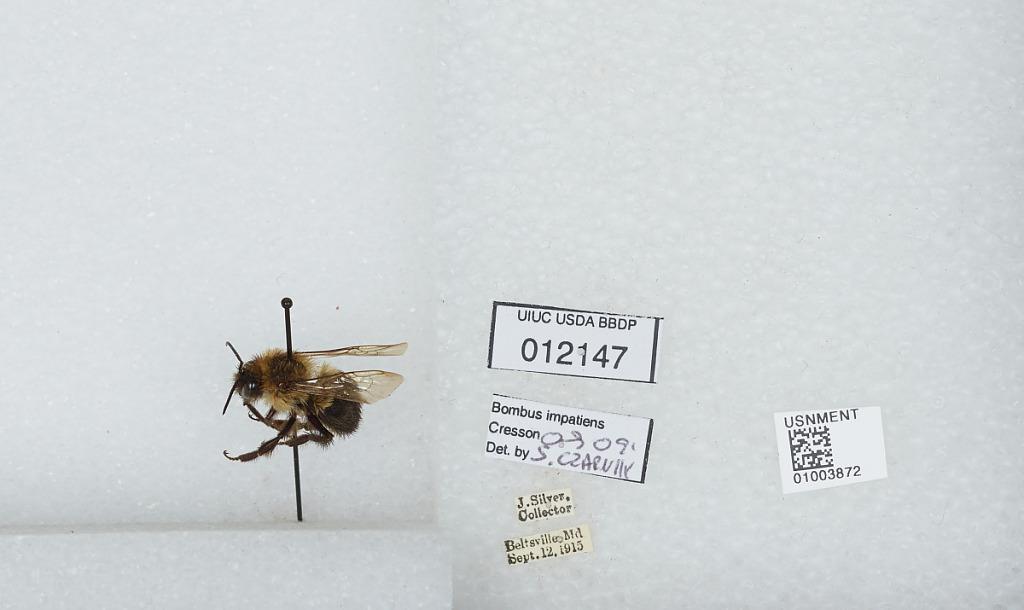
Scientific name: Bombus (Pyrobombus) impatiens Cresson
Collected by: J. Silver
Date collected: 1915-9-12
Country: United States
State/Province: Maryland
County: Prince George's
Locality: Beltsville
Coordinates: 39.0375, -76.9178
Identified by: Czarnik, S.